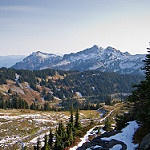
Label: mountain